Sukhumi

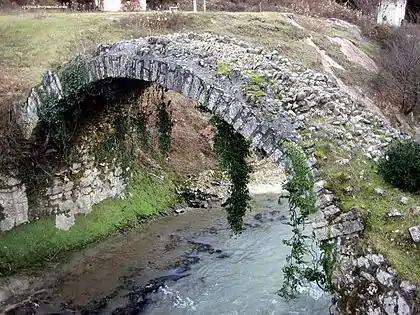
Medieval bridge over the Besletka river known as the Queen Tamar Bridge.

Sukhumi houses a number of historical monuments, notably the Besleti Bridge built during the reign of queen Tamar of Georgia in the 12th century. It also retains visible vestiges of the defunct monuments, including the Roman walls, the medieval Castle of Bagrat, several towers of the Kelasuri Wall, also known as Great Abkhazian Wall, constructed between 1628 and 1653 by Levan II Dadiani to protect his fiefdom from the Abkhaz tribes; the 14th-century Genoese fort and the 18th-century Ottoman fortress. The 11th century Kamani Monastery ( from Sukhumi) is erected, according to tradition, over the tomb of Saint John Chrysostom. Some from Sukhumi lies New Athos with the ruins of the medieval city of Anacopia. The Neo-Byzantine New Athos Monastery was constructed here in the 1880s on behest of Tsar Alexander III of Russia.